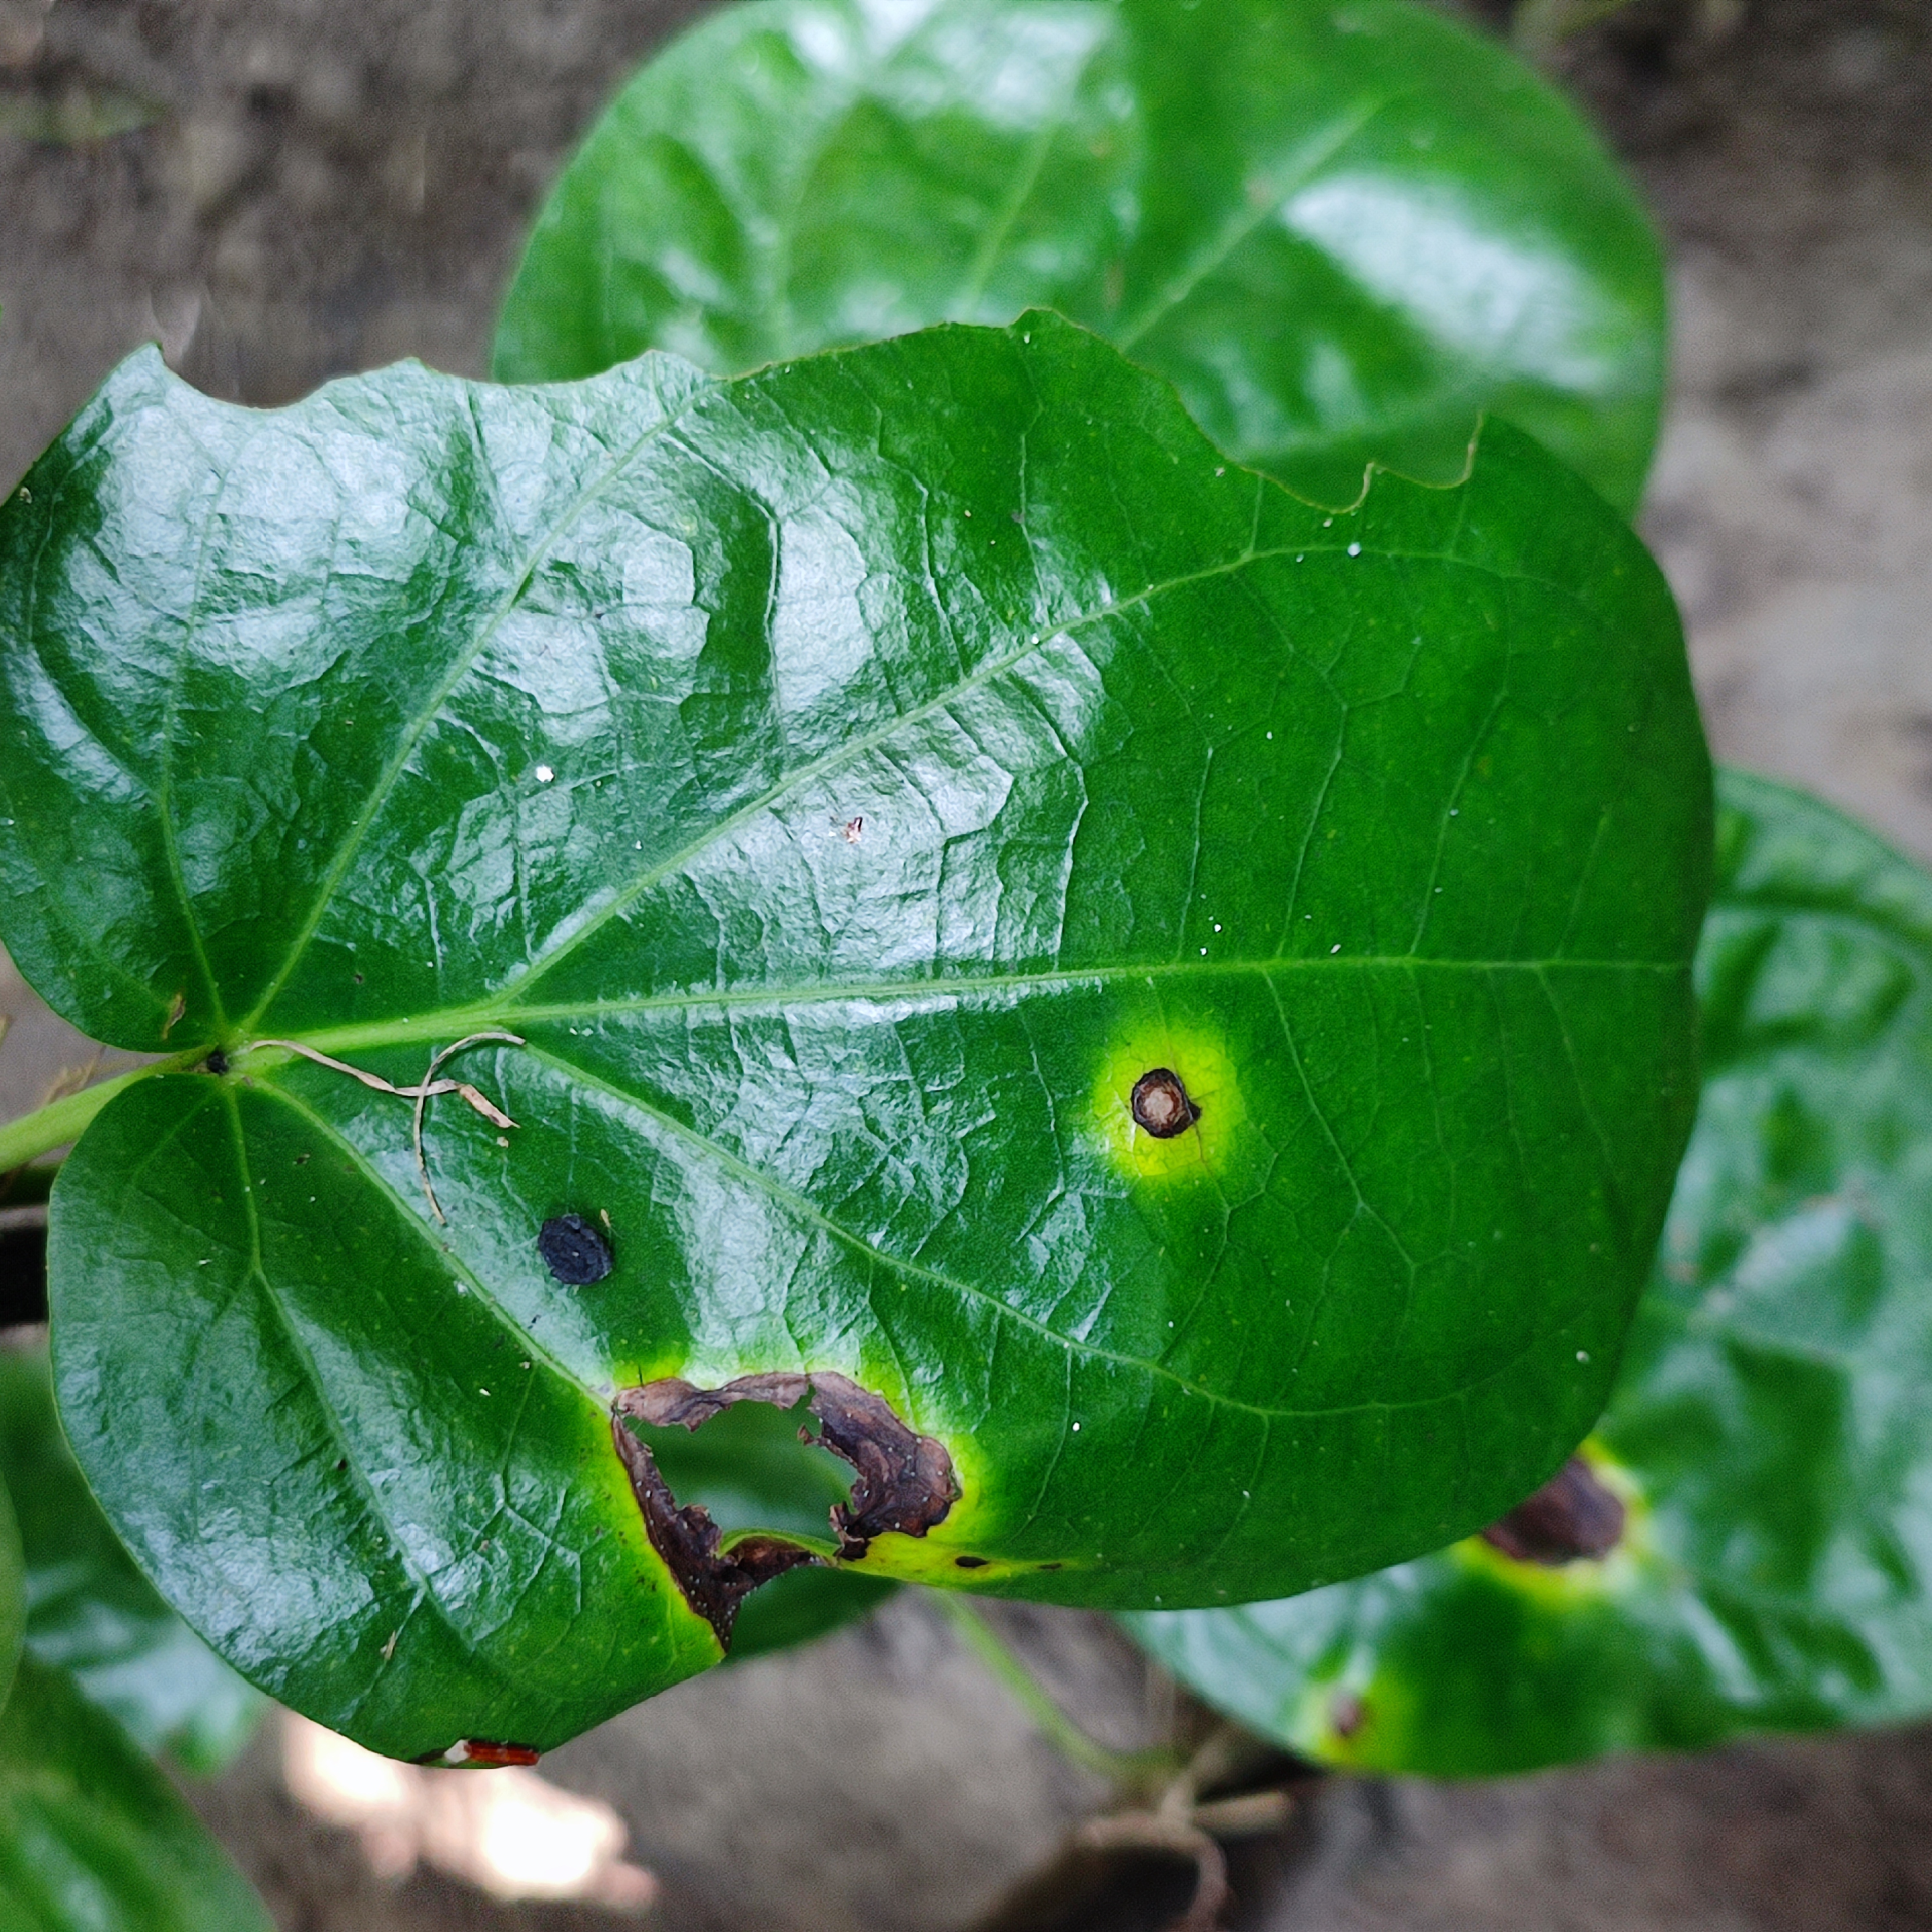
Label: Bacterial_Leaf_Disease